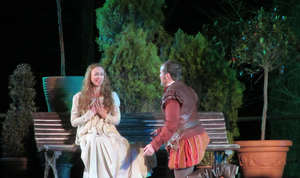
Représentation théâtrale de Don Juan Tenorio à Alcalá de Henares le 1er novembre 2014. Scène entre doña Inés de Ulloa (Marta Hazas) et don Juan Tenorio (Fernando Cayo) réalisée à l'extérieur des murs du palais épiscopal.
Alcalá de Henares est une commune espagnole, située dans la Communauté de Madrid.